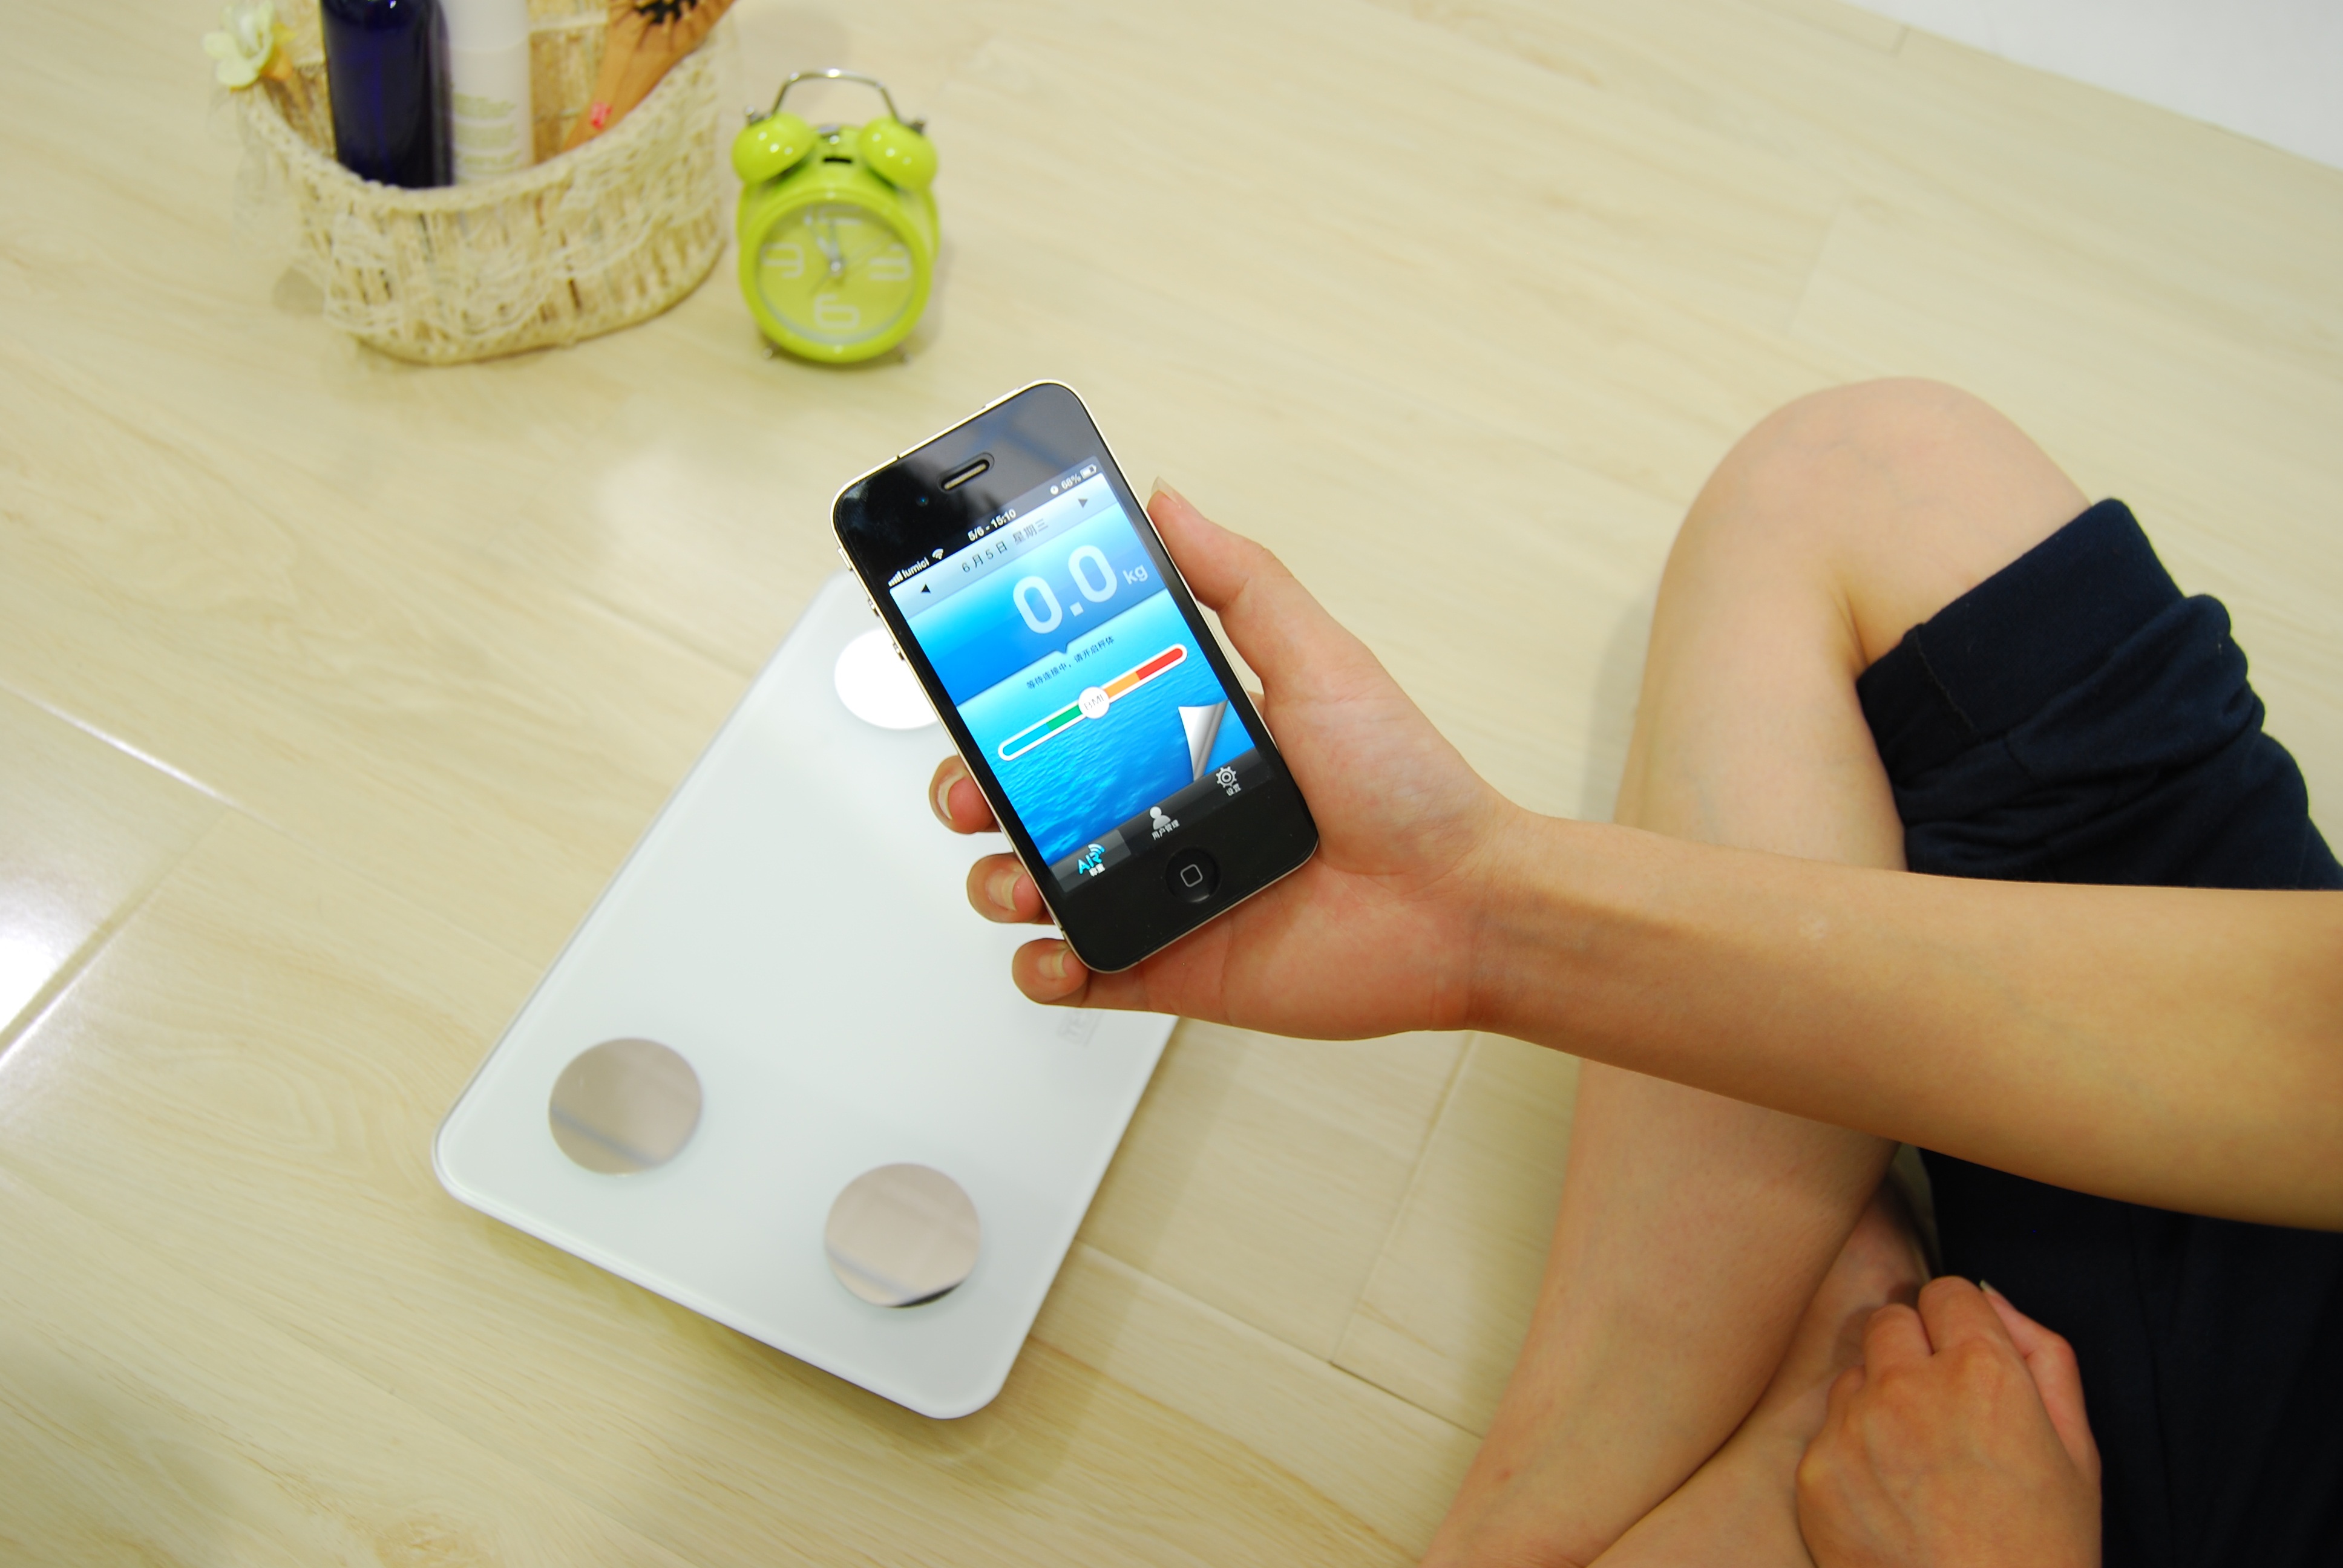
smartphone, hand, technology, home, finger, telephone, gadget, mobile phone, electronics, bluetooth, portable communications device, electronic scales